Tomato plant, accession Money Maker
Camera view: vertical (180 deg); turntable rotation: 90 degrees
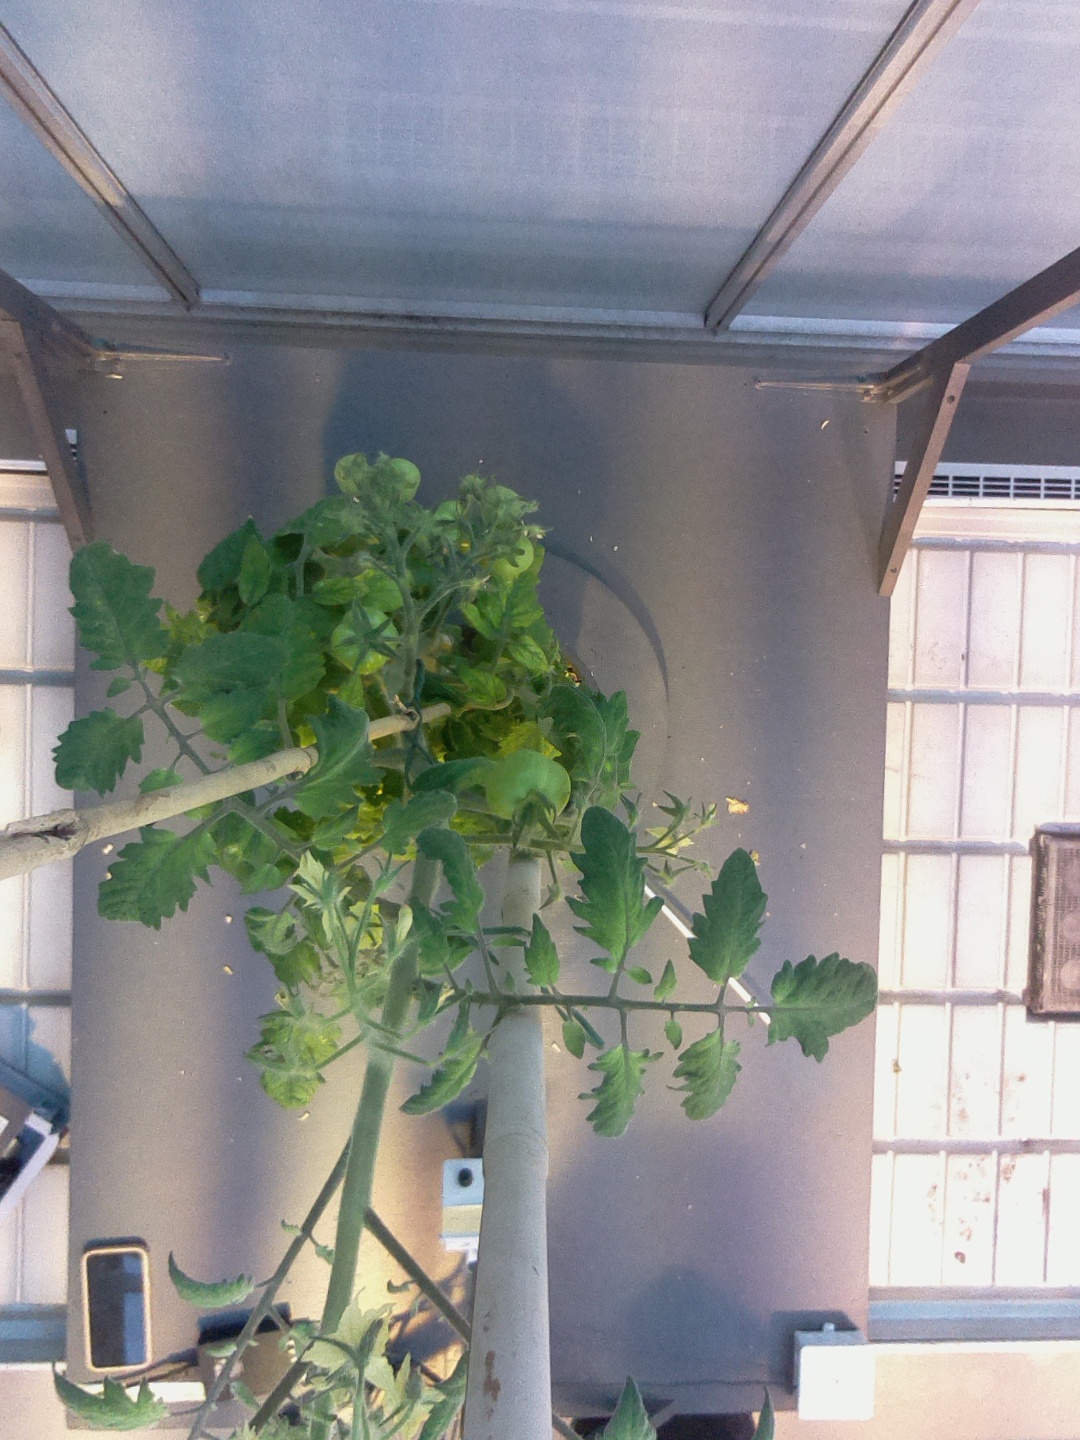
BBCH growth stage 73: 30%-40% of final fruit size